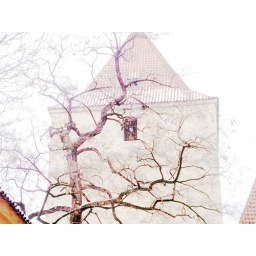
A tower in the back streets of Prague's castle